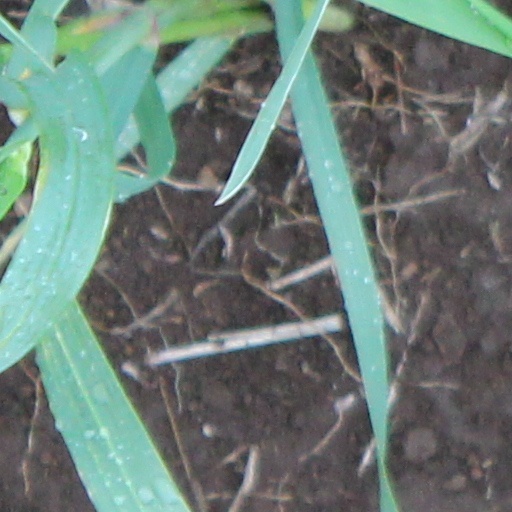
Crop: wheat